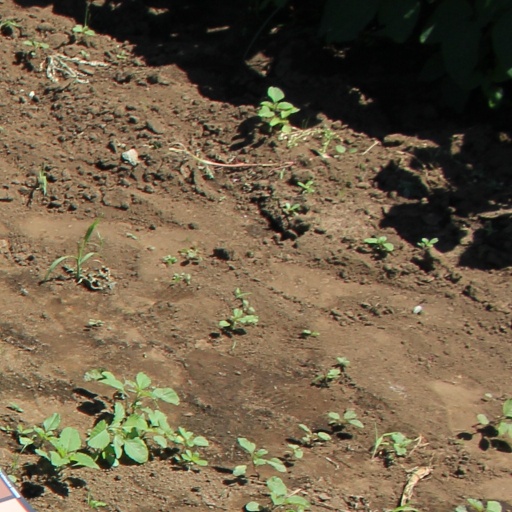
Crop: soybean